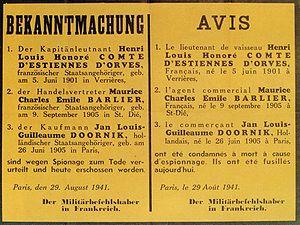
Cette page concerne l'année 1941 du calendrier grégorien.
Honoré d’Estienne d’Orves, comte d'Estienne d'Orves, né le 5 juin 1901 à Verrières-le-Buisson et mort le 29 août 1941 au mont Valérien, est un officier de marine français, héros de la Seconde Guerre mondiale, martyr de la Résistance, mort pour la France.
Jan Louis-Guilleaume Doornik est un résistant né le 26 juin 1905 à Paris, tué le 29 août 1941 au Mont Valérien, de nationalité néerlandaise.
Nemrod est le nom d'un des premiers réseaux de la Résistance française. Mis en place à partir d'octobre 1940 par Honoré d'Estienne d'Orves, assisté de Jan Doornik et de Maurice Barlier, ce réseau de renseignement sera démantelé en janvier 1941 avec l'arrestation de la plupart de ses membres, trahis par l'agent double Alfred Gaessler. Les trois fondateurs du réseau seront fusillés par les Allemands au Mont-Valérien le 29 août 1941.
Maurice Barlier, né le 9 septembre 1905 à Saint-Dié-des-Vosges et fusillé le 29 août 1941 au Mont-Valérien, est un résistant français.